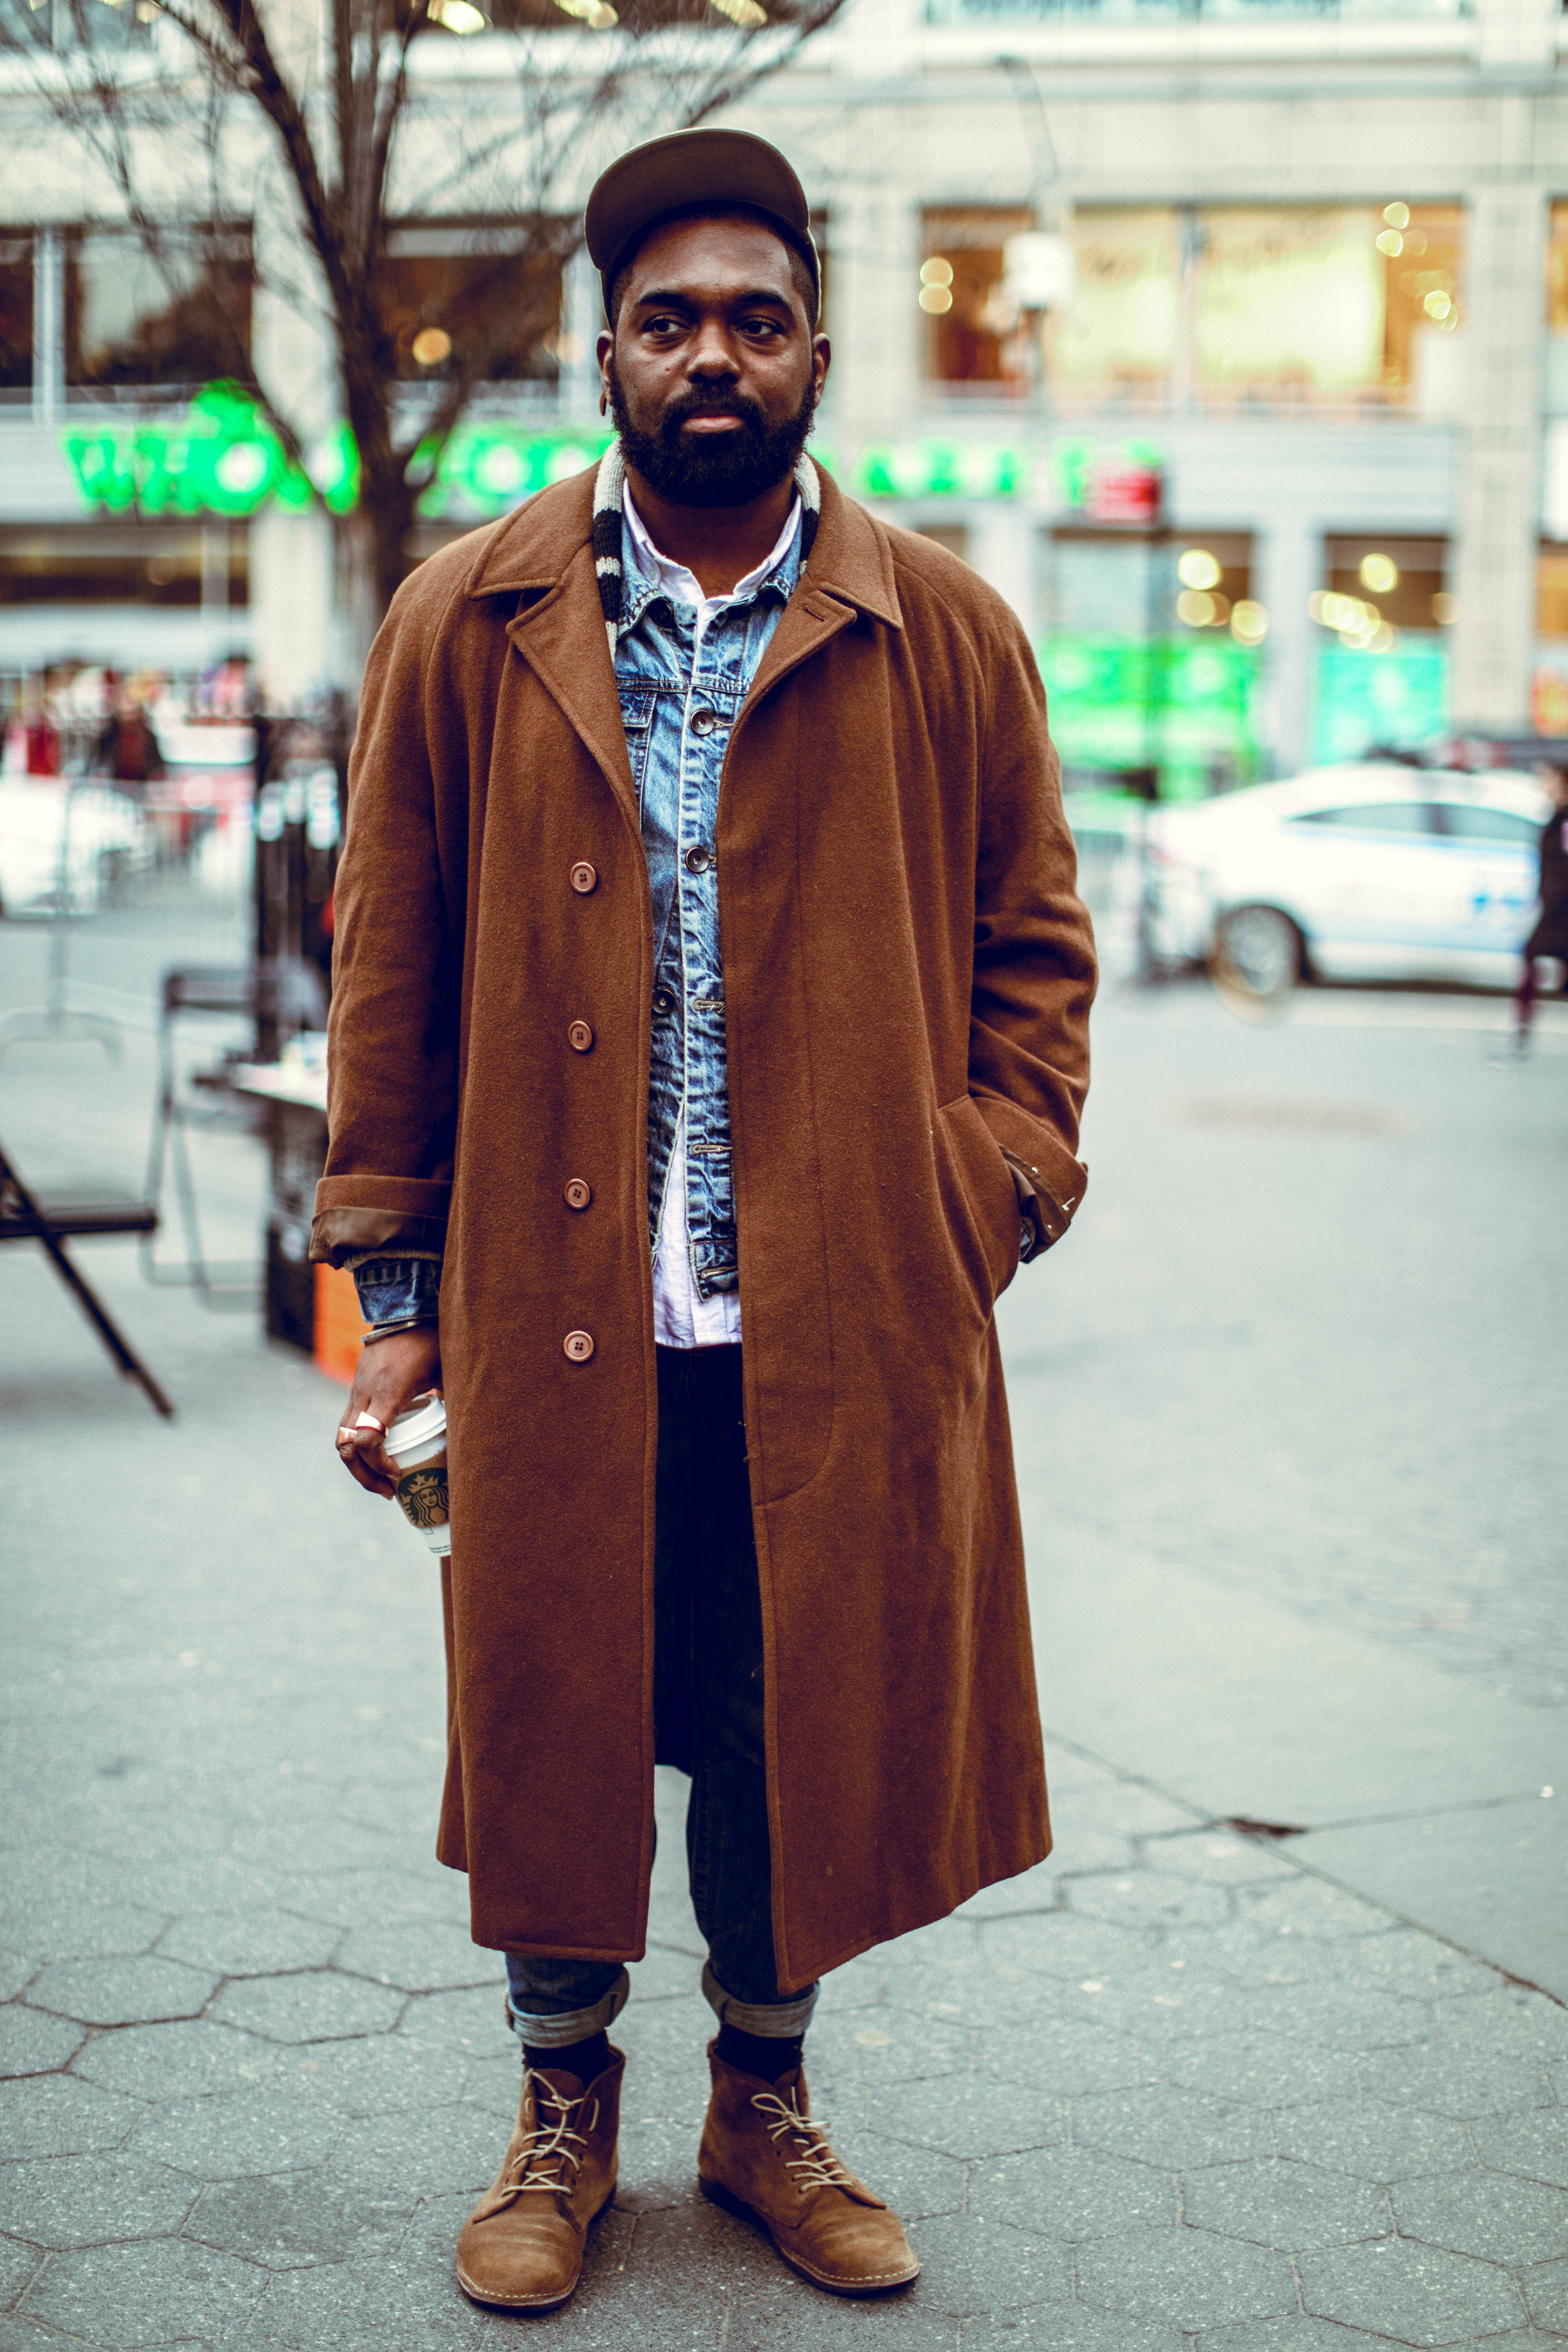
man, road, street, male, guy, fur, spring, color, fashion, clothing, lady, outerwear, beard, infrastructure, costume, african american